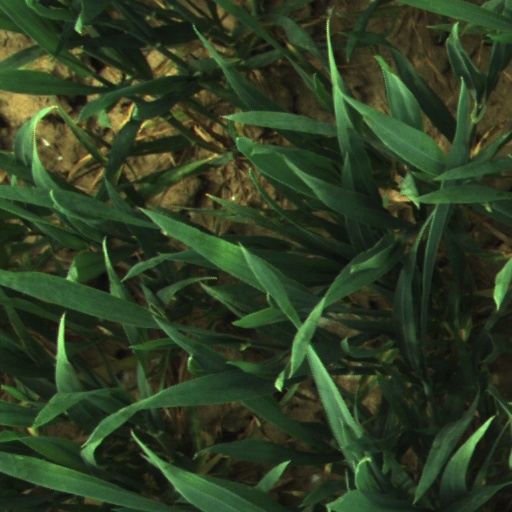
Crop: wheat